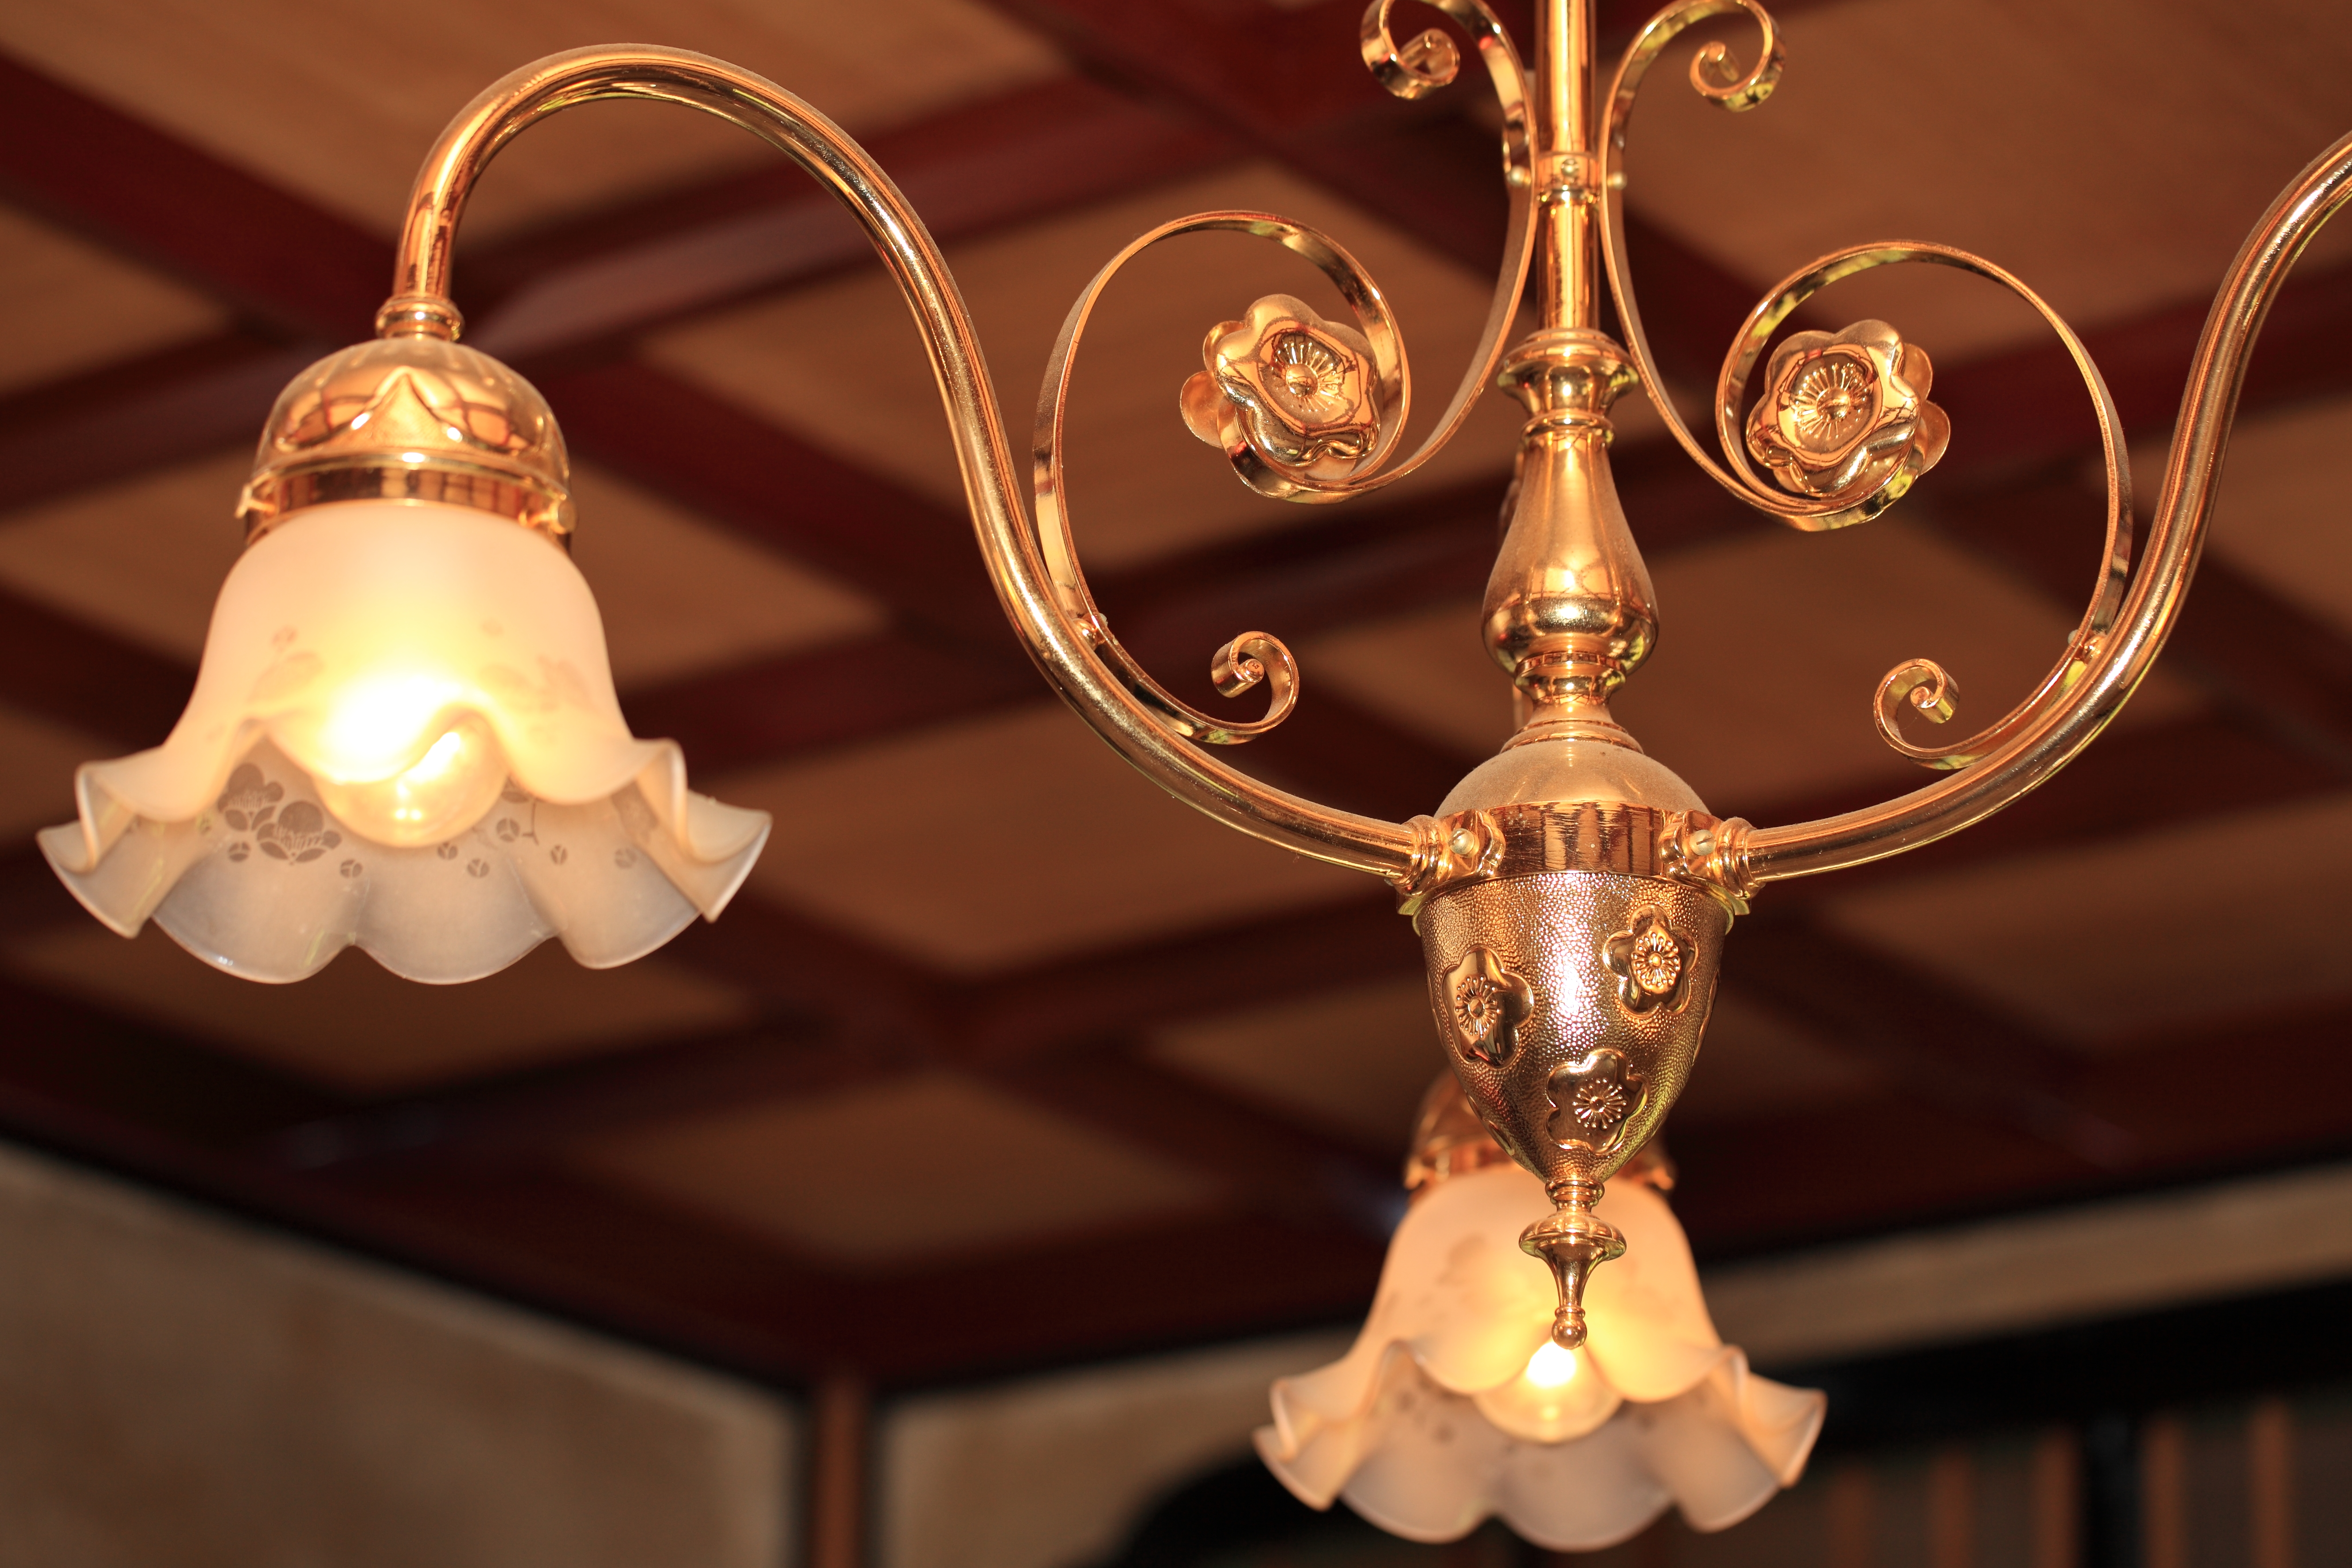
light, villa, high, metal, lamp, lighting, material, light fixture, tochigi, 5d, hires, chandelier, imperial, markii, hi, res, resolution, nikkoh, tamozawagoyoutei, tamosawagoyoutei